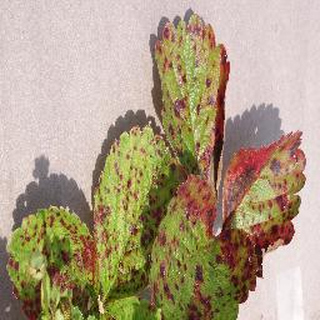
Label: strawberry_leaf_scorch